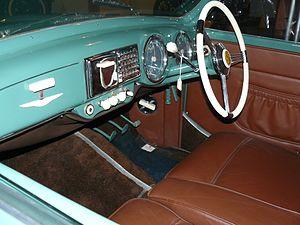
La Cisitalia 202 est une voiture italienne de 1947. C'est la première voiture au monde à être exposée depuis sa création au Museum of Modern Art de New York.